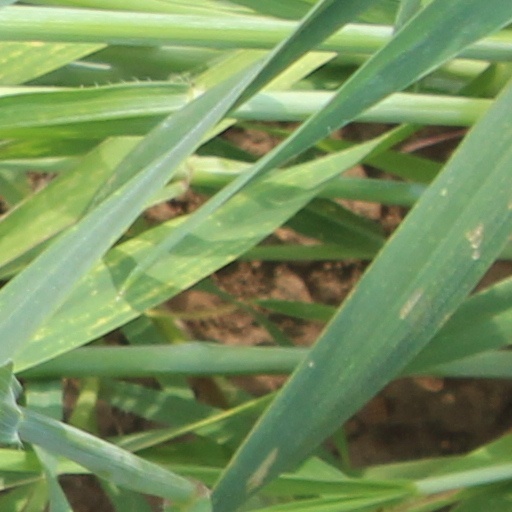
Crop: wheat